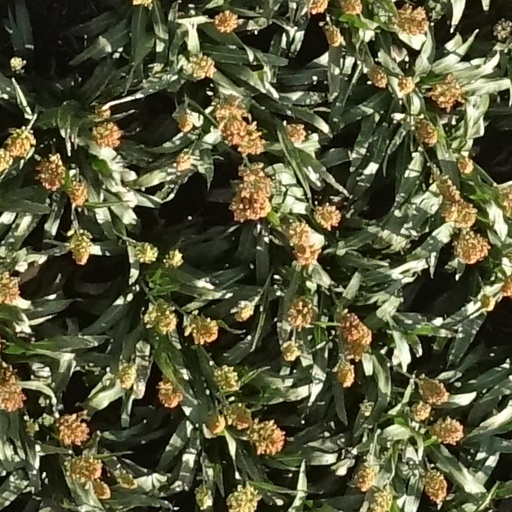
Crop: sorghum